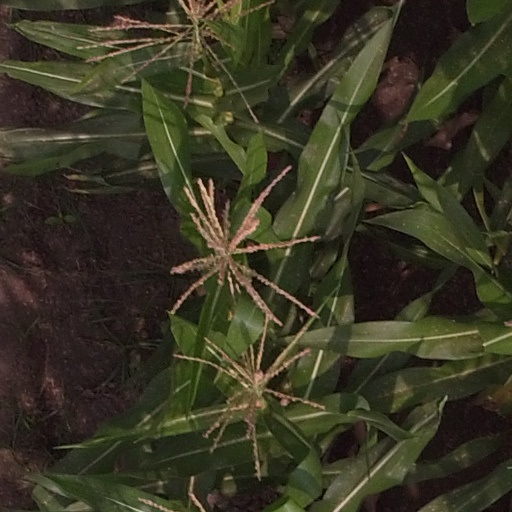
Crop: maize; corn